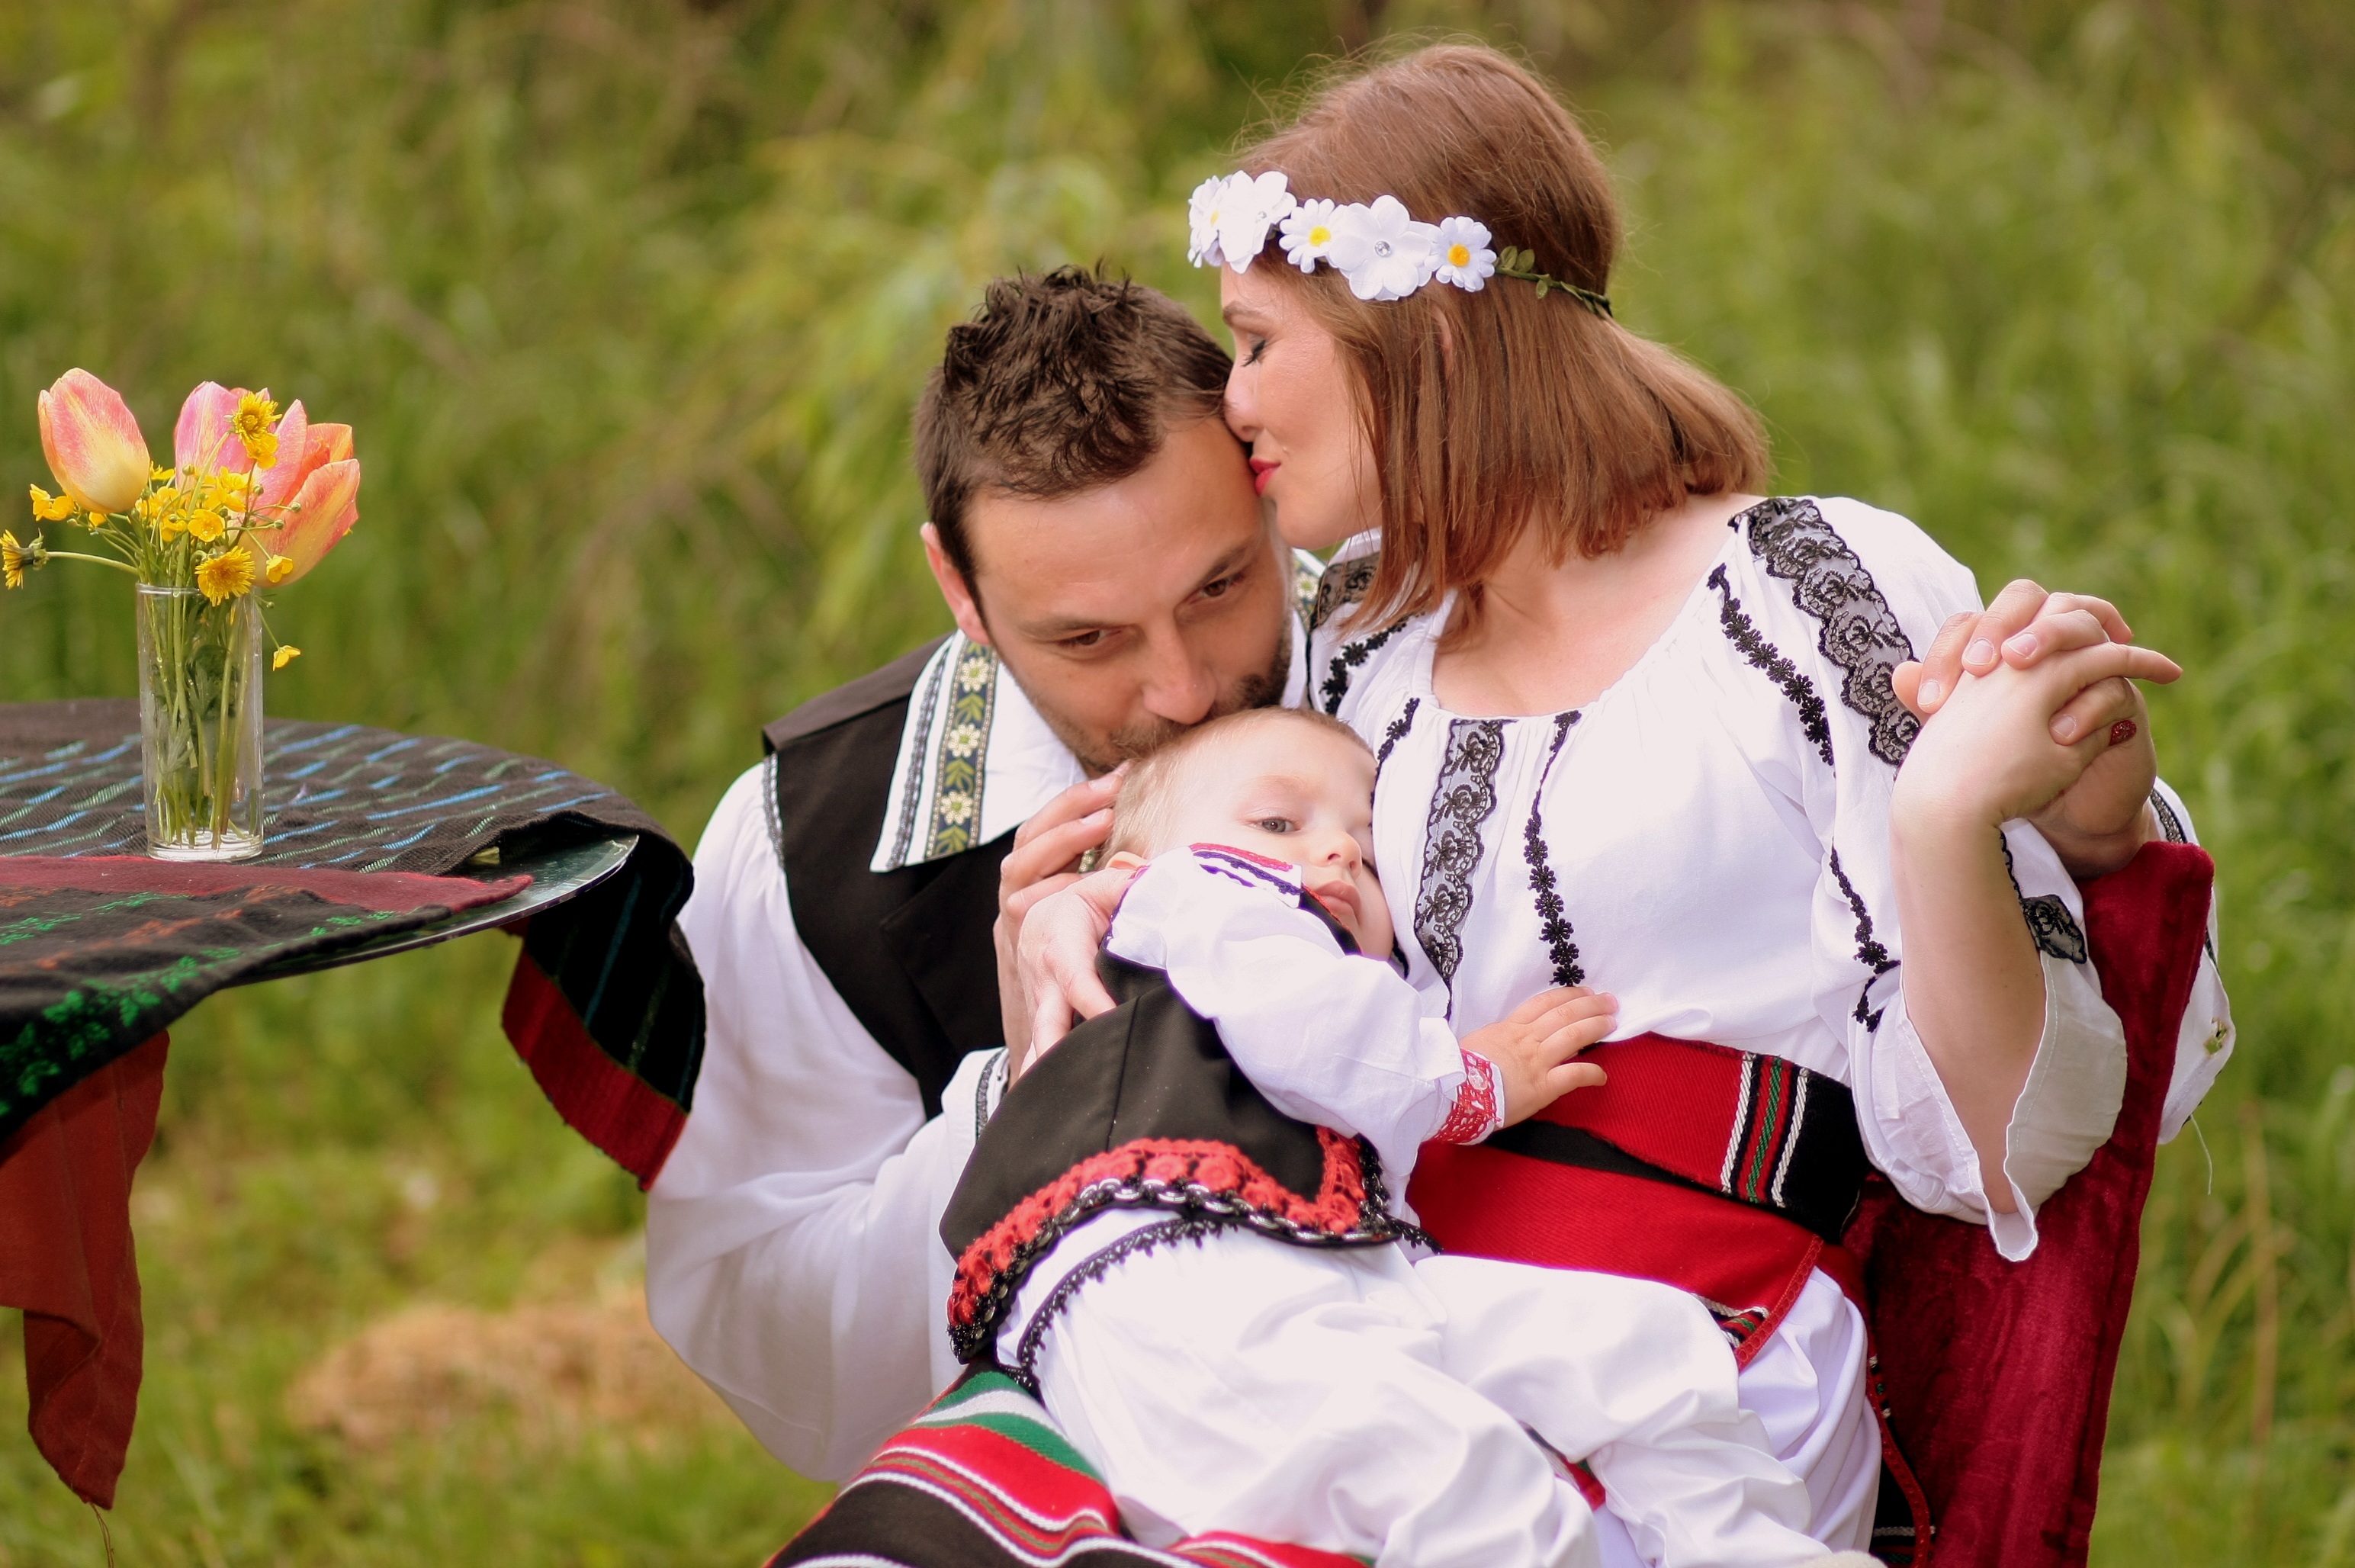
people, flower, love, hug, mom, son, dad, picnic, family, ceremony, happiness, breastfeeding, traditional costume